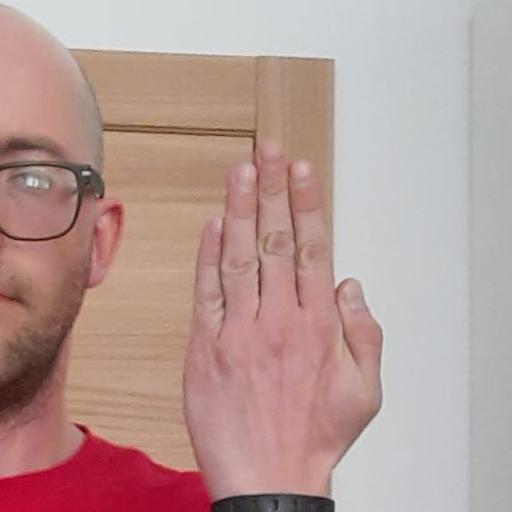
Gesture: stop_inverted